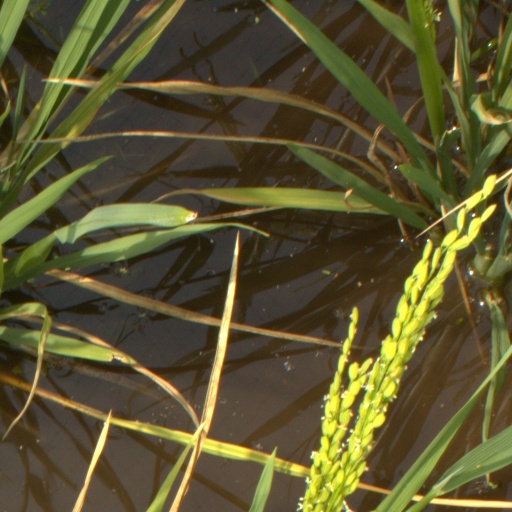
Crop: rice